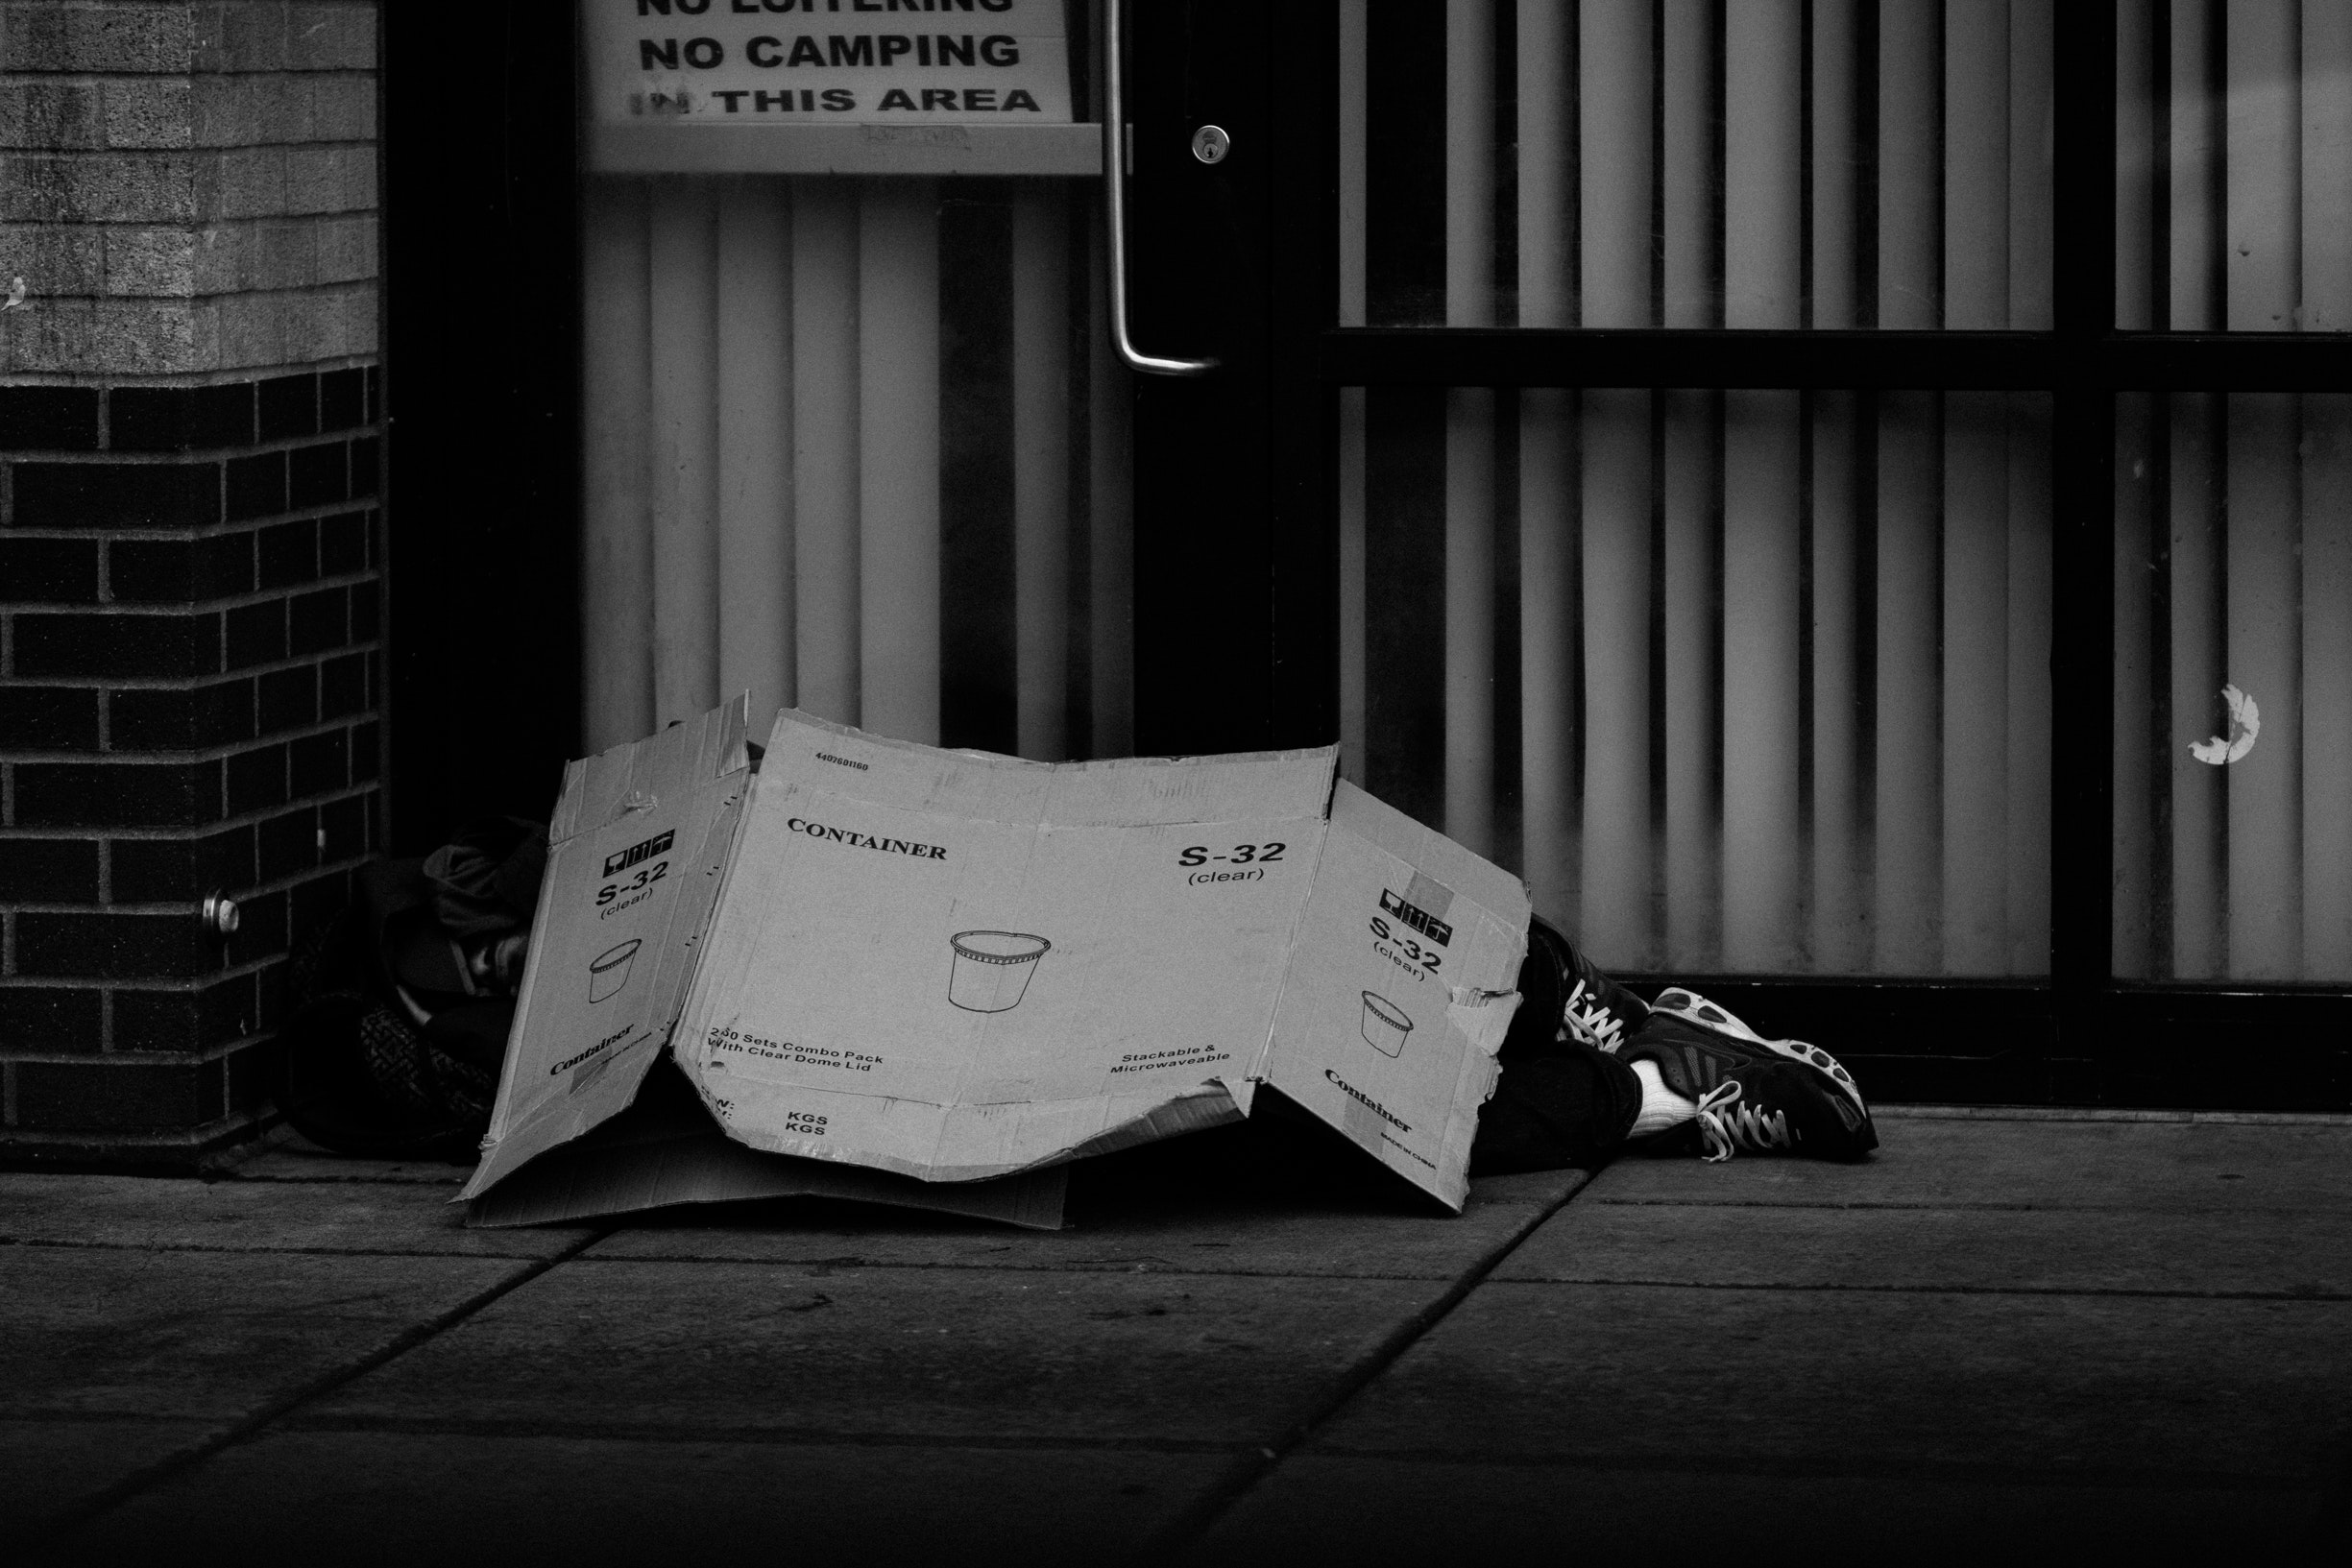
white, black, photograph, black and white, photography, monochrome photography, light, darkness, wall, monochrome, design, font, angle, still life photography, shadow